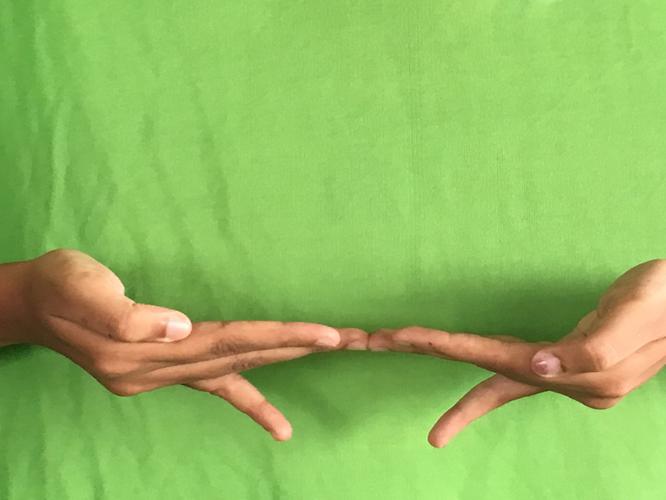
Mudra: Khatva
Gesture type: double_hand